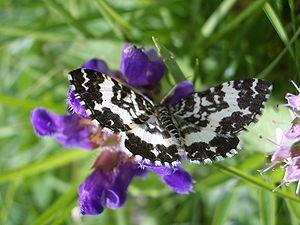
Rheumaptera est un genre de lépidoptères de la famille des Geometridae et de la sous-famille des Larentiinae.